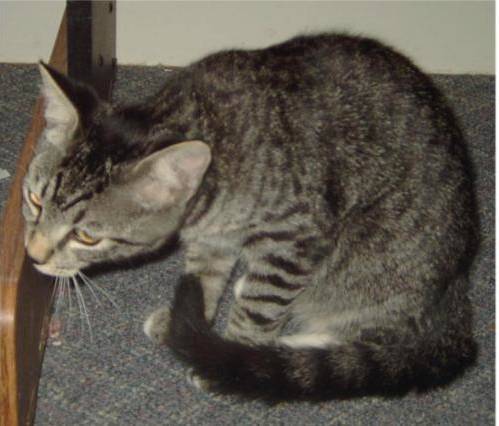
Label: cat